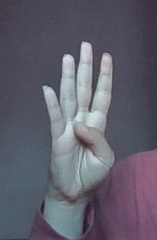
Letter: kaaf